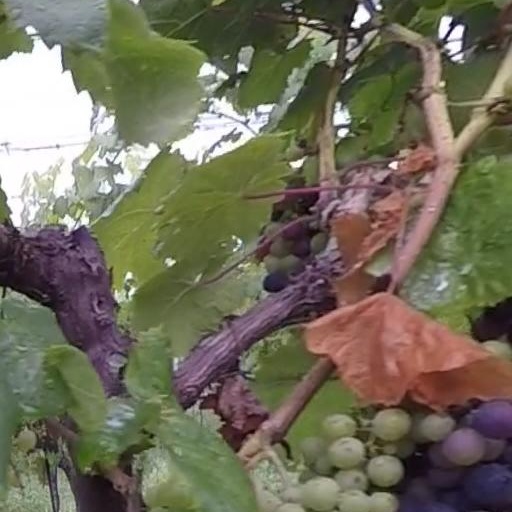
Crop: grape